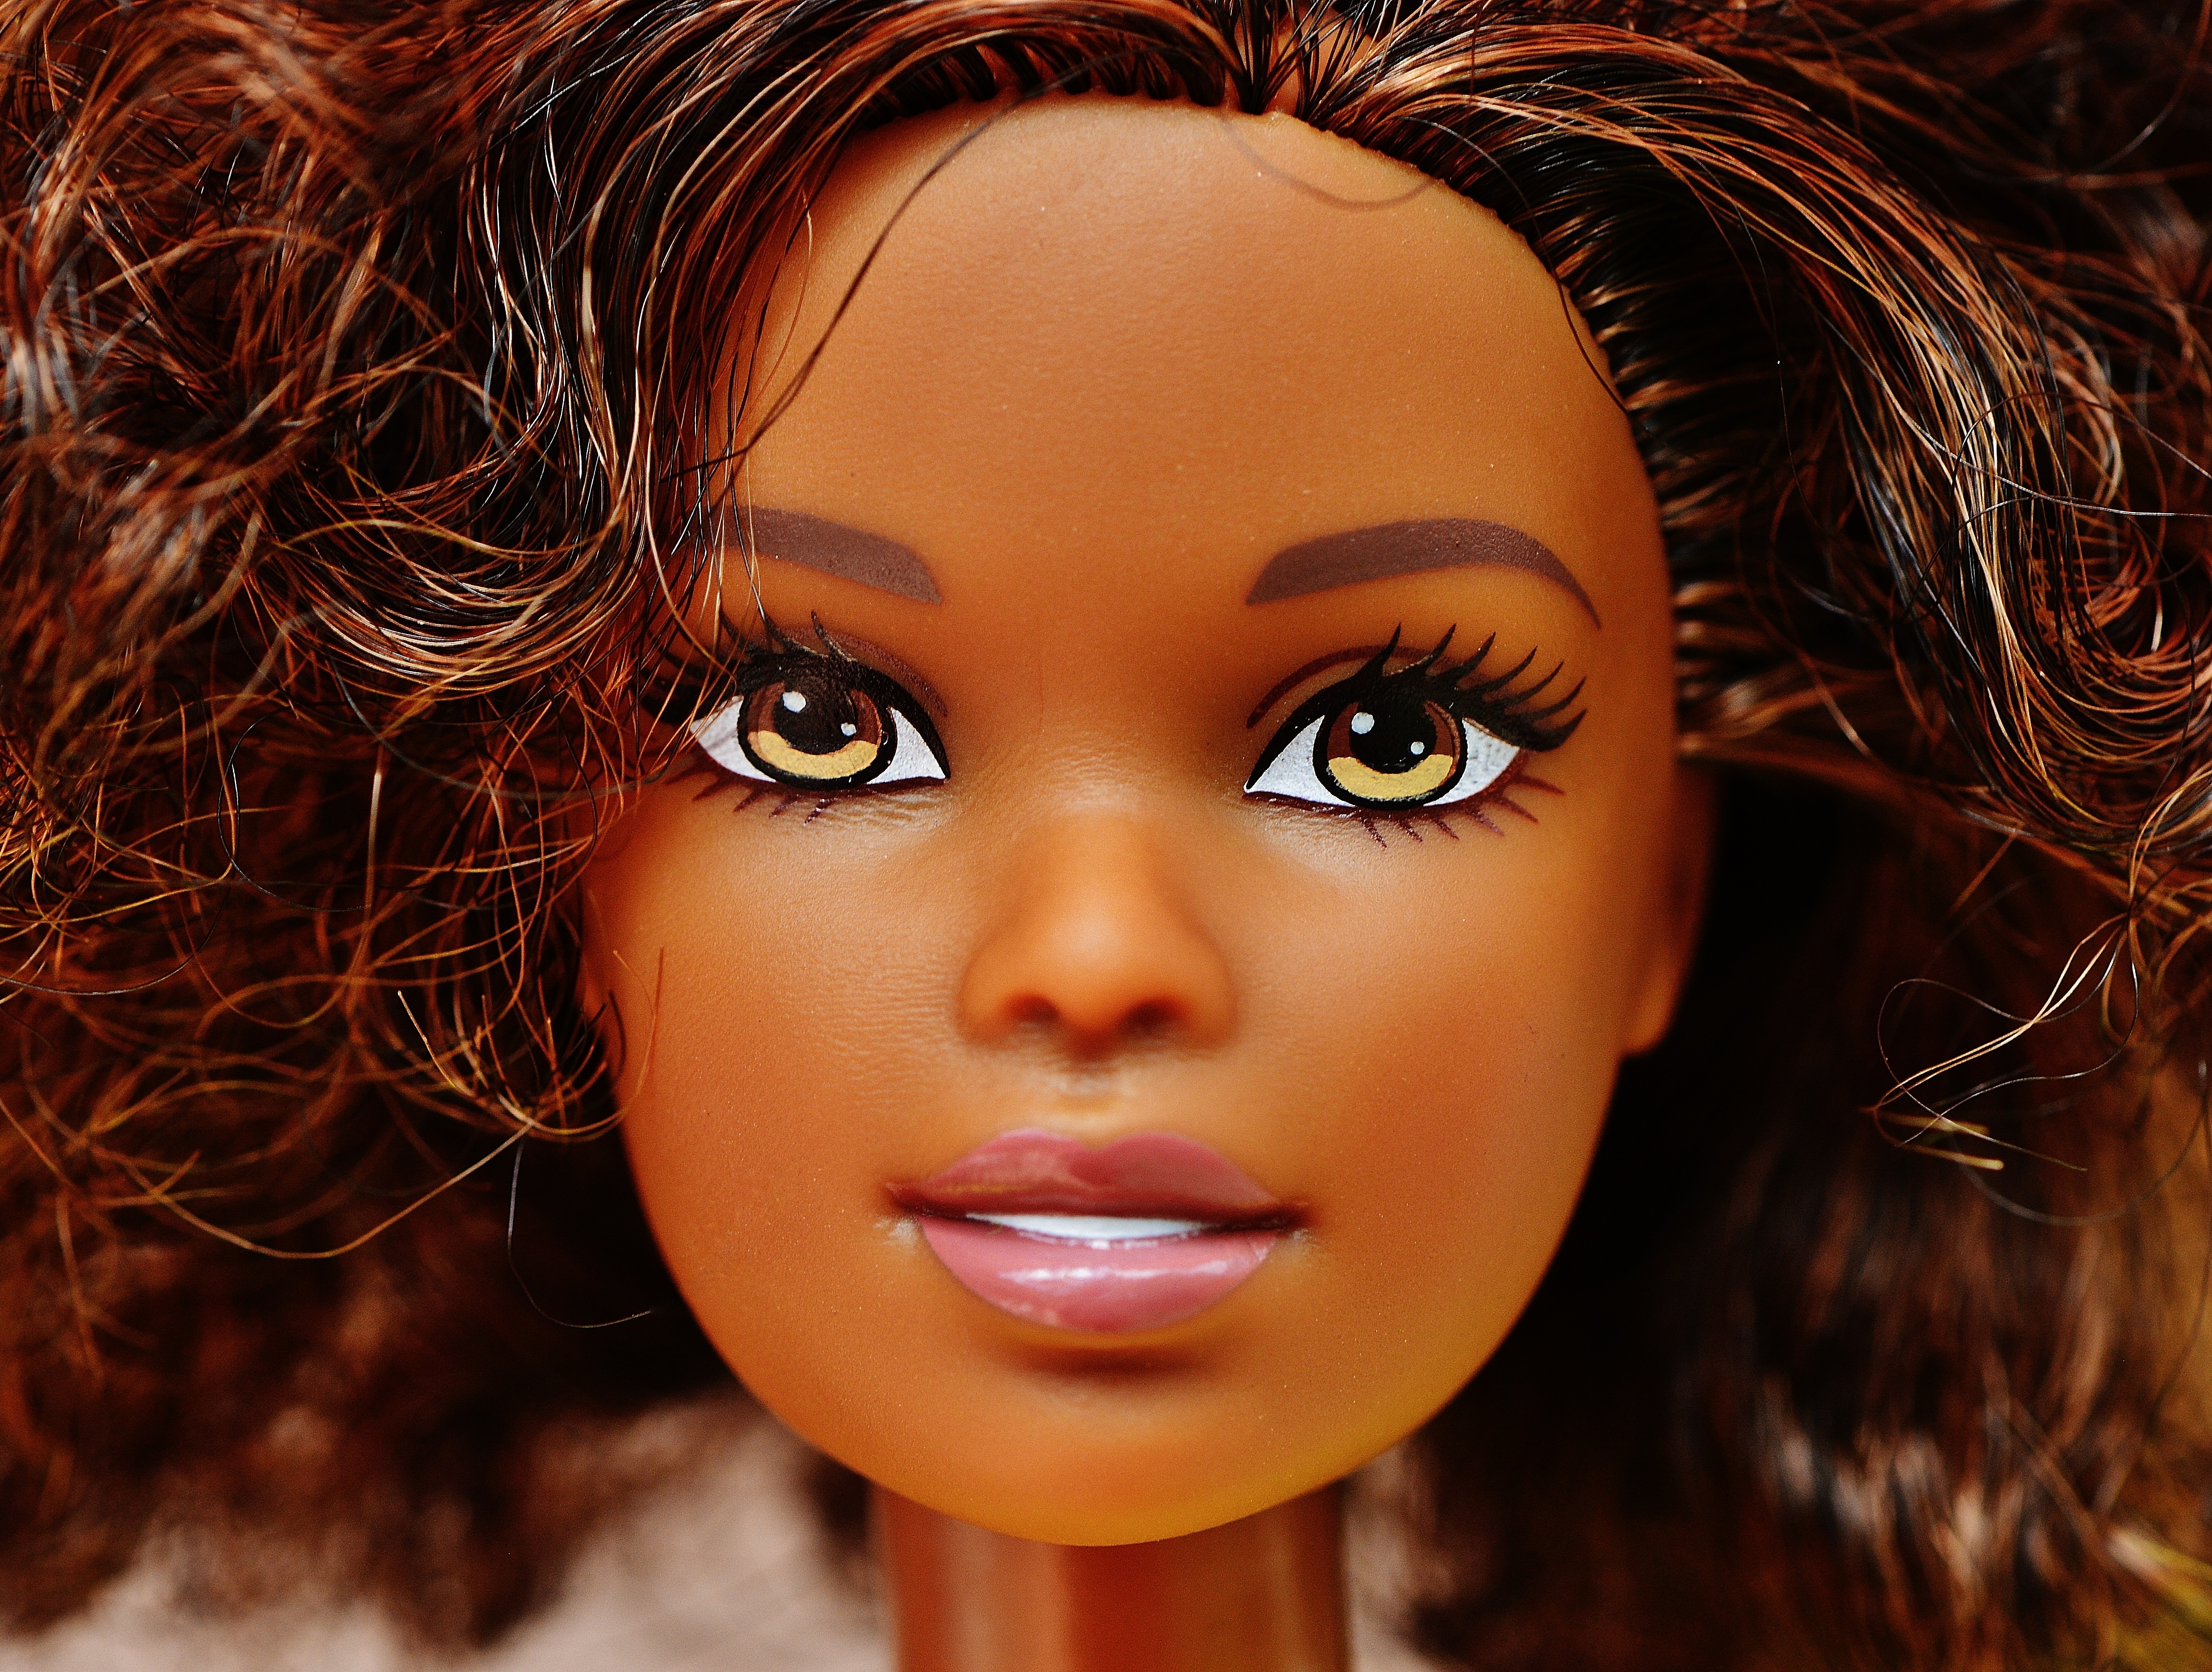
girl, hair, model, red, color, toy, hairstyle, close up, face, doll, nose, eye, head, toys, skin, beauty, organ, sweetness, barbie, brown hair, girls toys, doll face